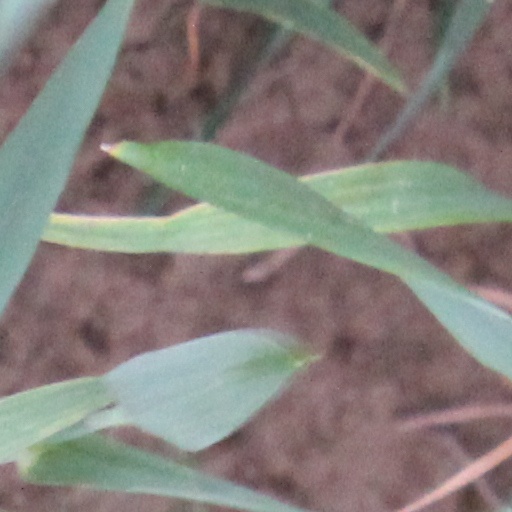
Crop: wheat